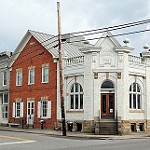
Label: buildings